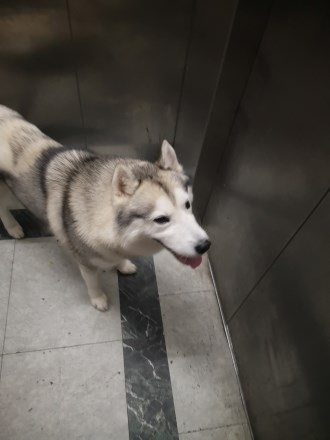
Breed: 1160-n000003-Siberian_husky